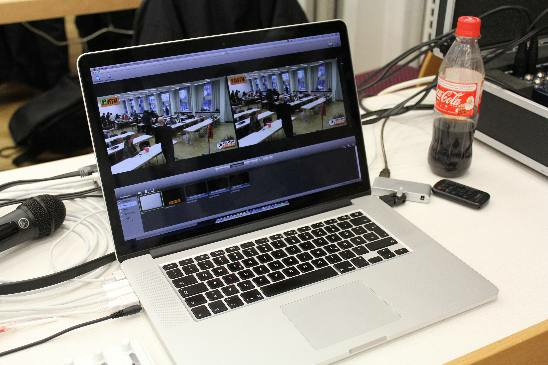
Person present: No